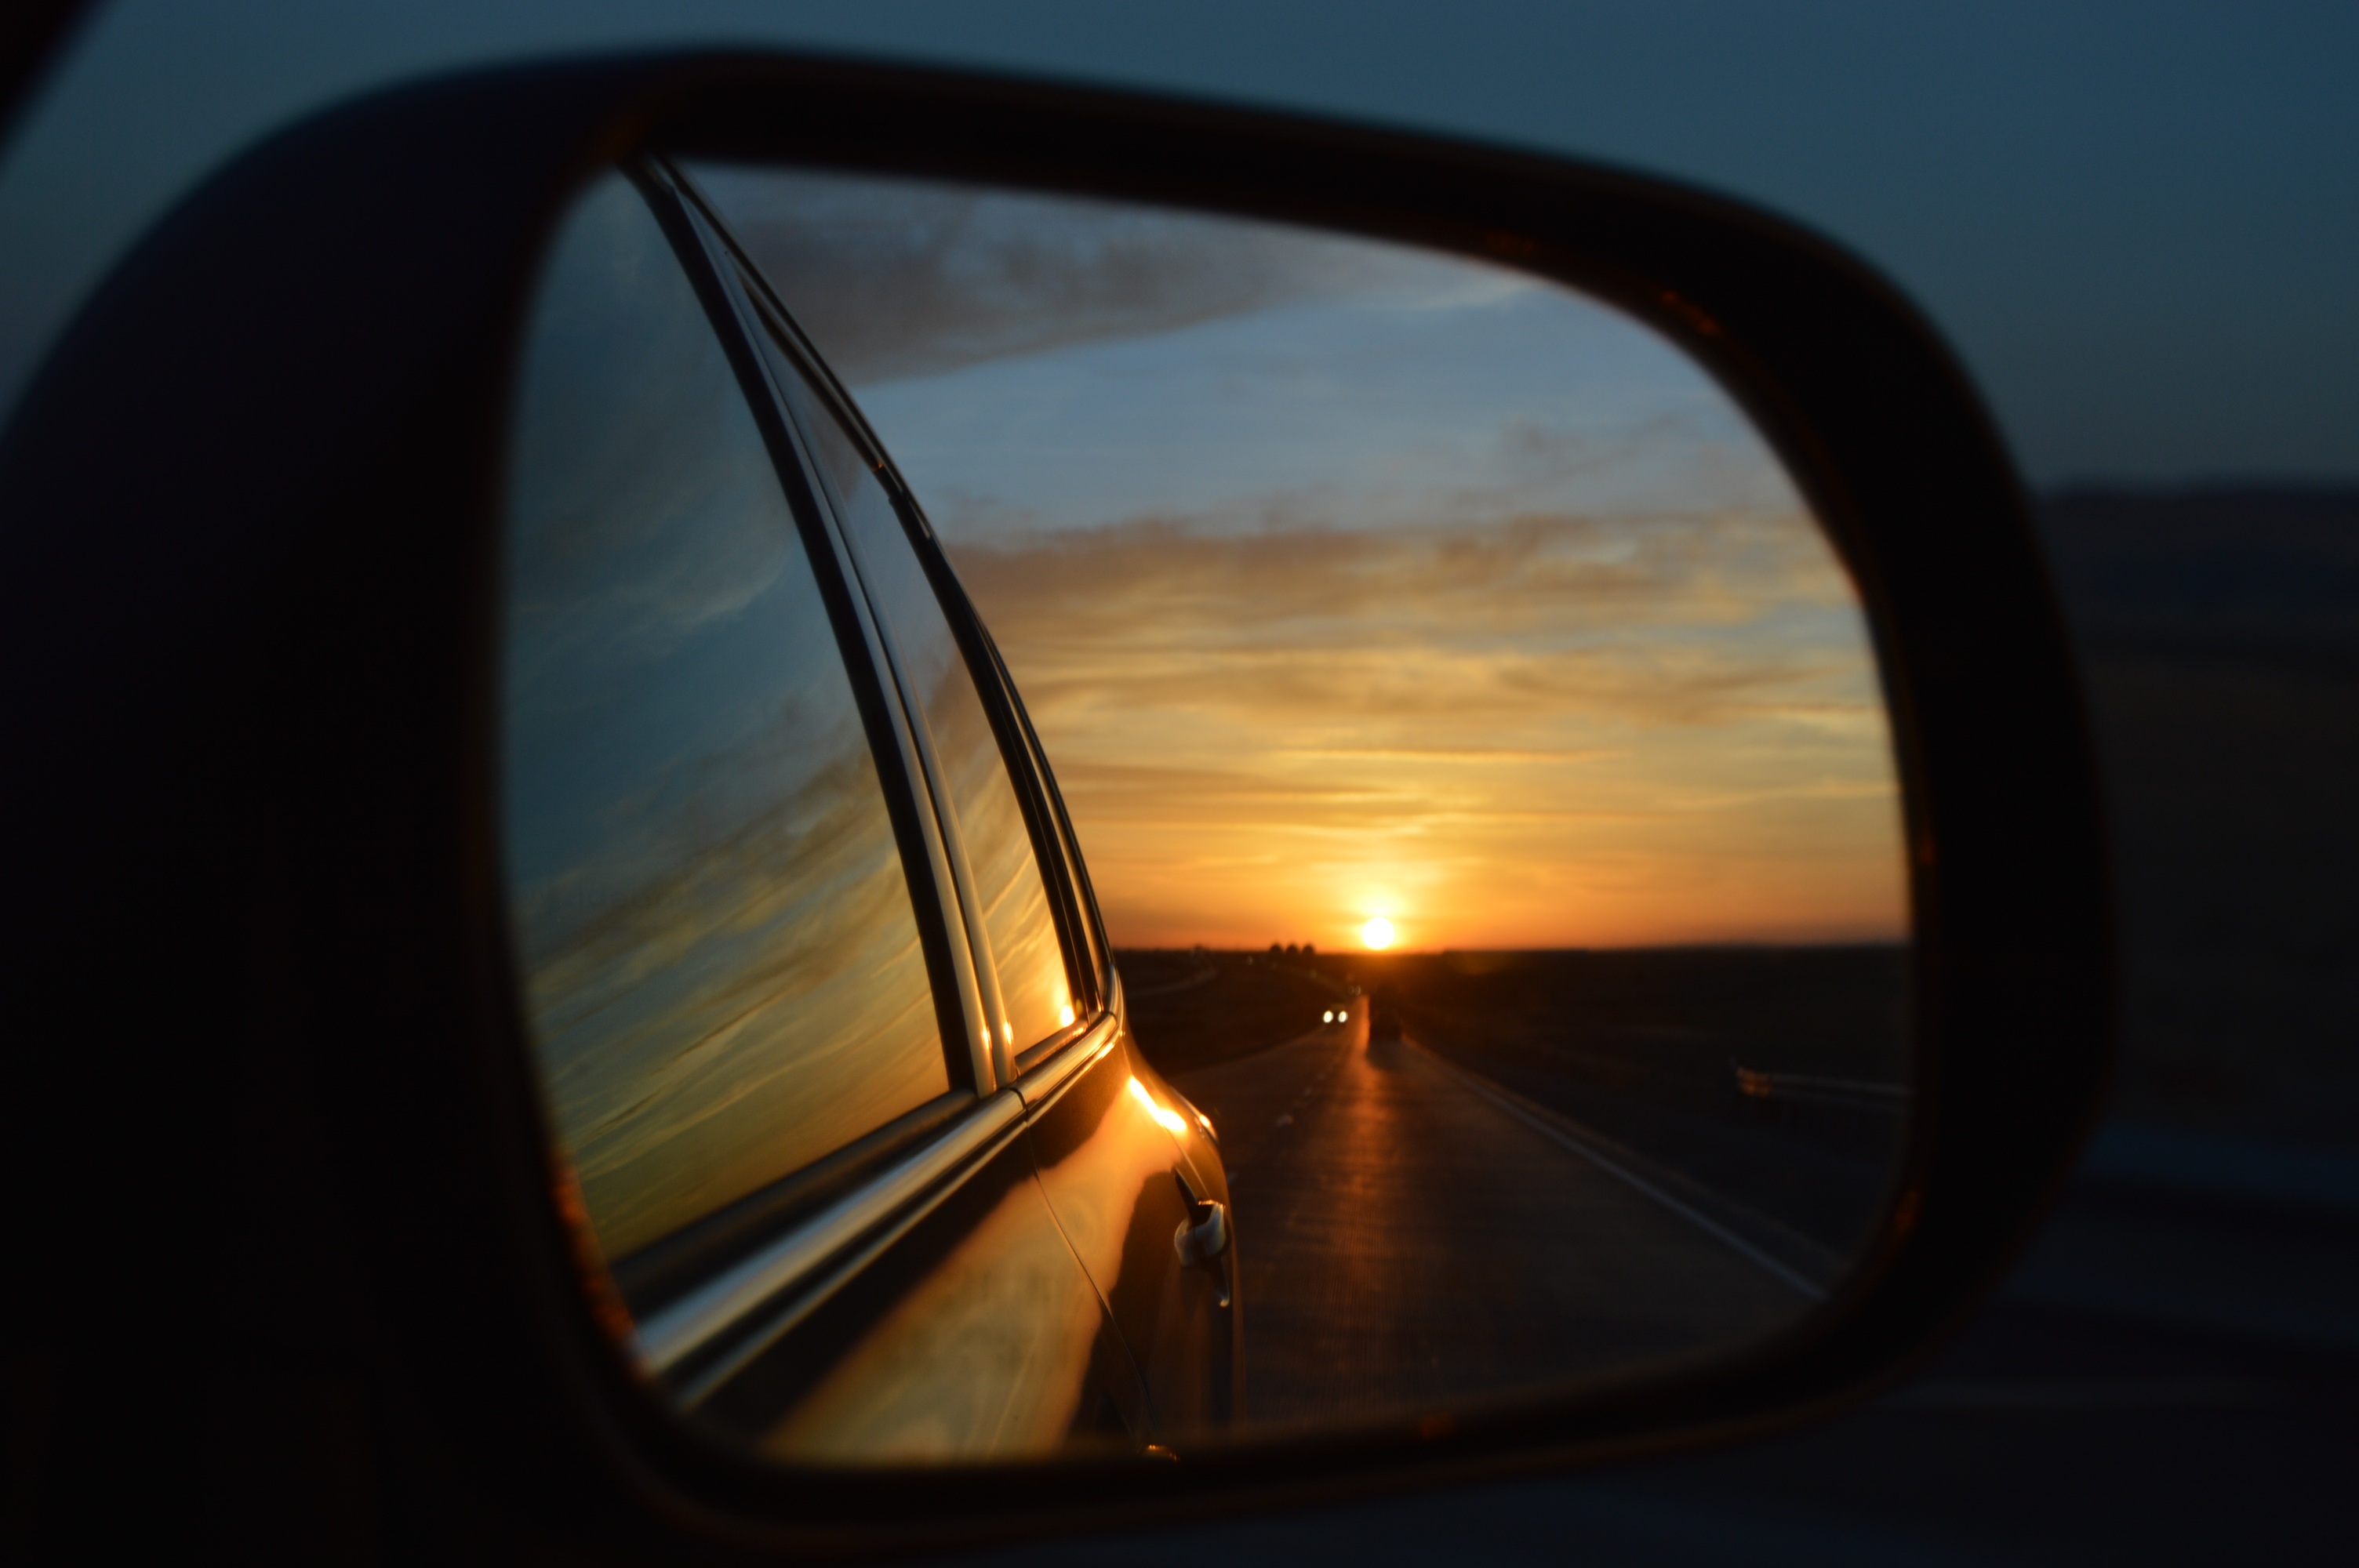
light, sunrise, sunset, photography, sunlight, morning, window, driving, reflection, rear view mirror, glasses, shape, fisheye lens, vision care, automotive mirror